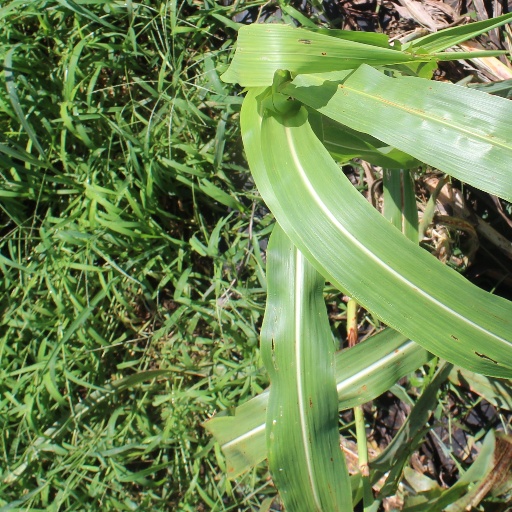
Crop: sorghum